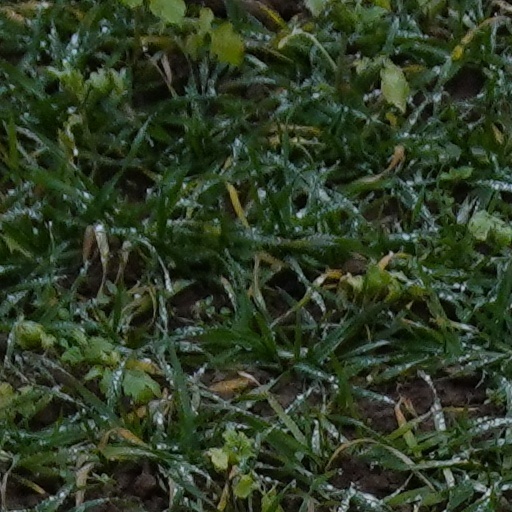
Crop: wheat